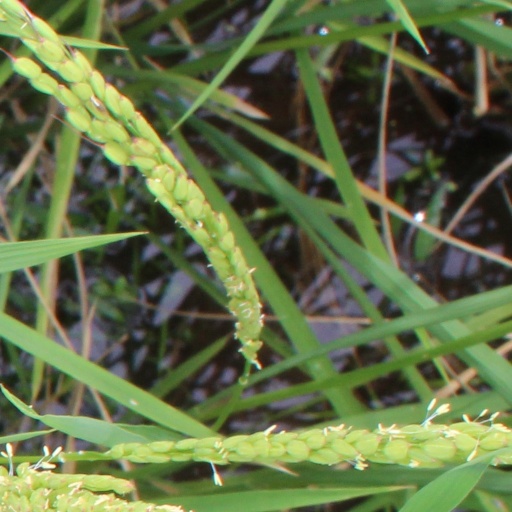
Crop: rice